Henry Paget, 2nd Marquess of Anglesey

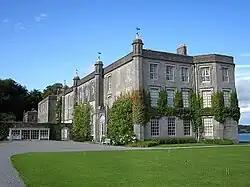
Plas Newydd, a seat of the Marquesses of Anglesey

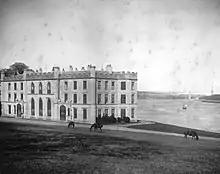
Plas Newydd 1900

Lord Anglesey married, firstly, on 5 August 1819, Eleanora Campbell, second daughter of Colonel John Campbell and the writer Lady Charlotte Campbell, daughter of John Campbell, 5th Duke of Argyll. They had three children: